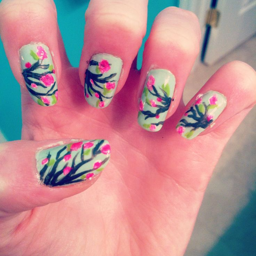
green nails with pink flowers on branches very summery nails that also look like a can of green tea !